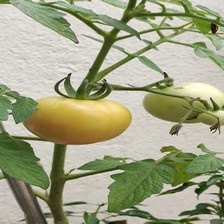
Label: tomato